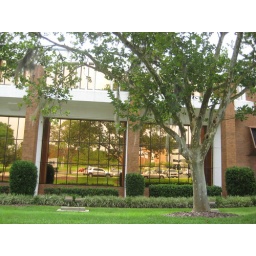
Chaz office :) Plus you can see my car in the reflection ;)